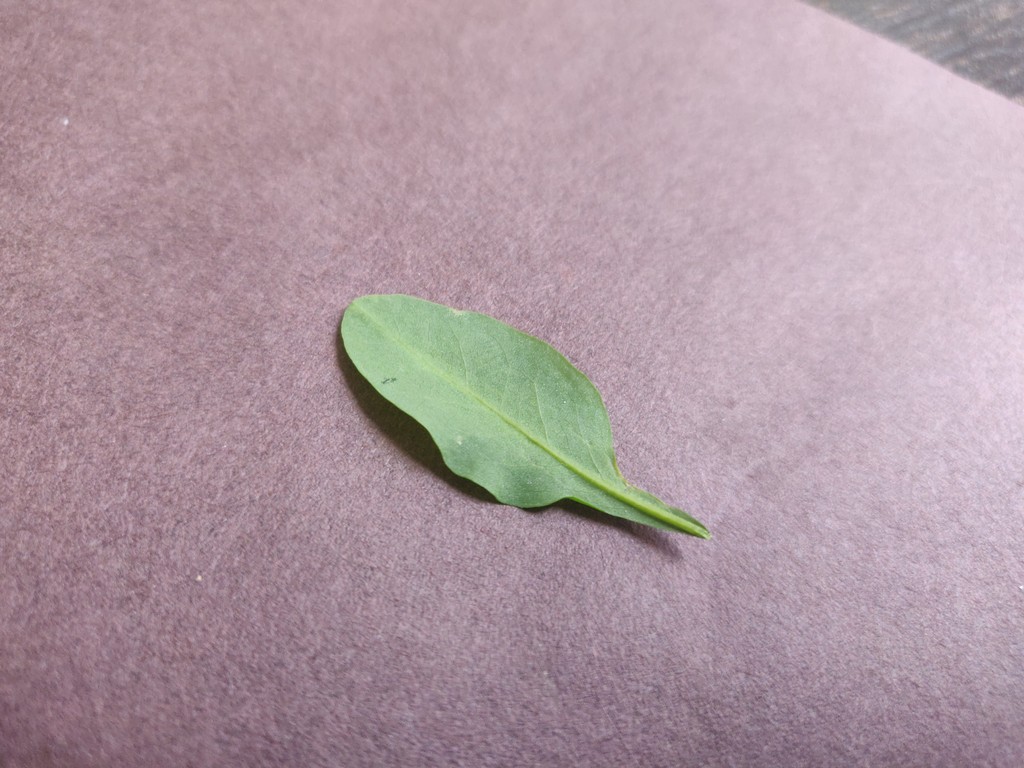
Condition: Healthy
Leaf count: single
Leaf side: back